Southern Yorke Peninsula Important Bird Area

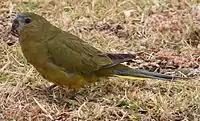
The IBA is an important area for rock parrots

The Southern Yorke Peninsula Important Bird Area is a tract of land consisting of most of the south-western tip of the Yorke Peninsula in South Australia about west of Adelaide.